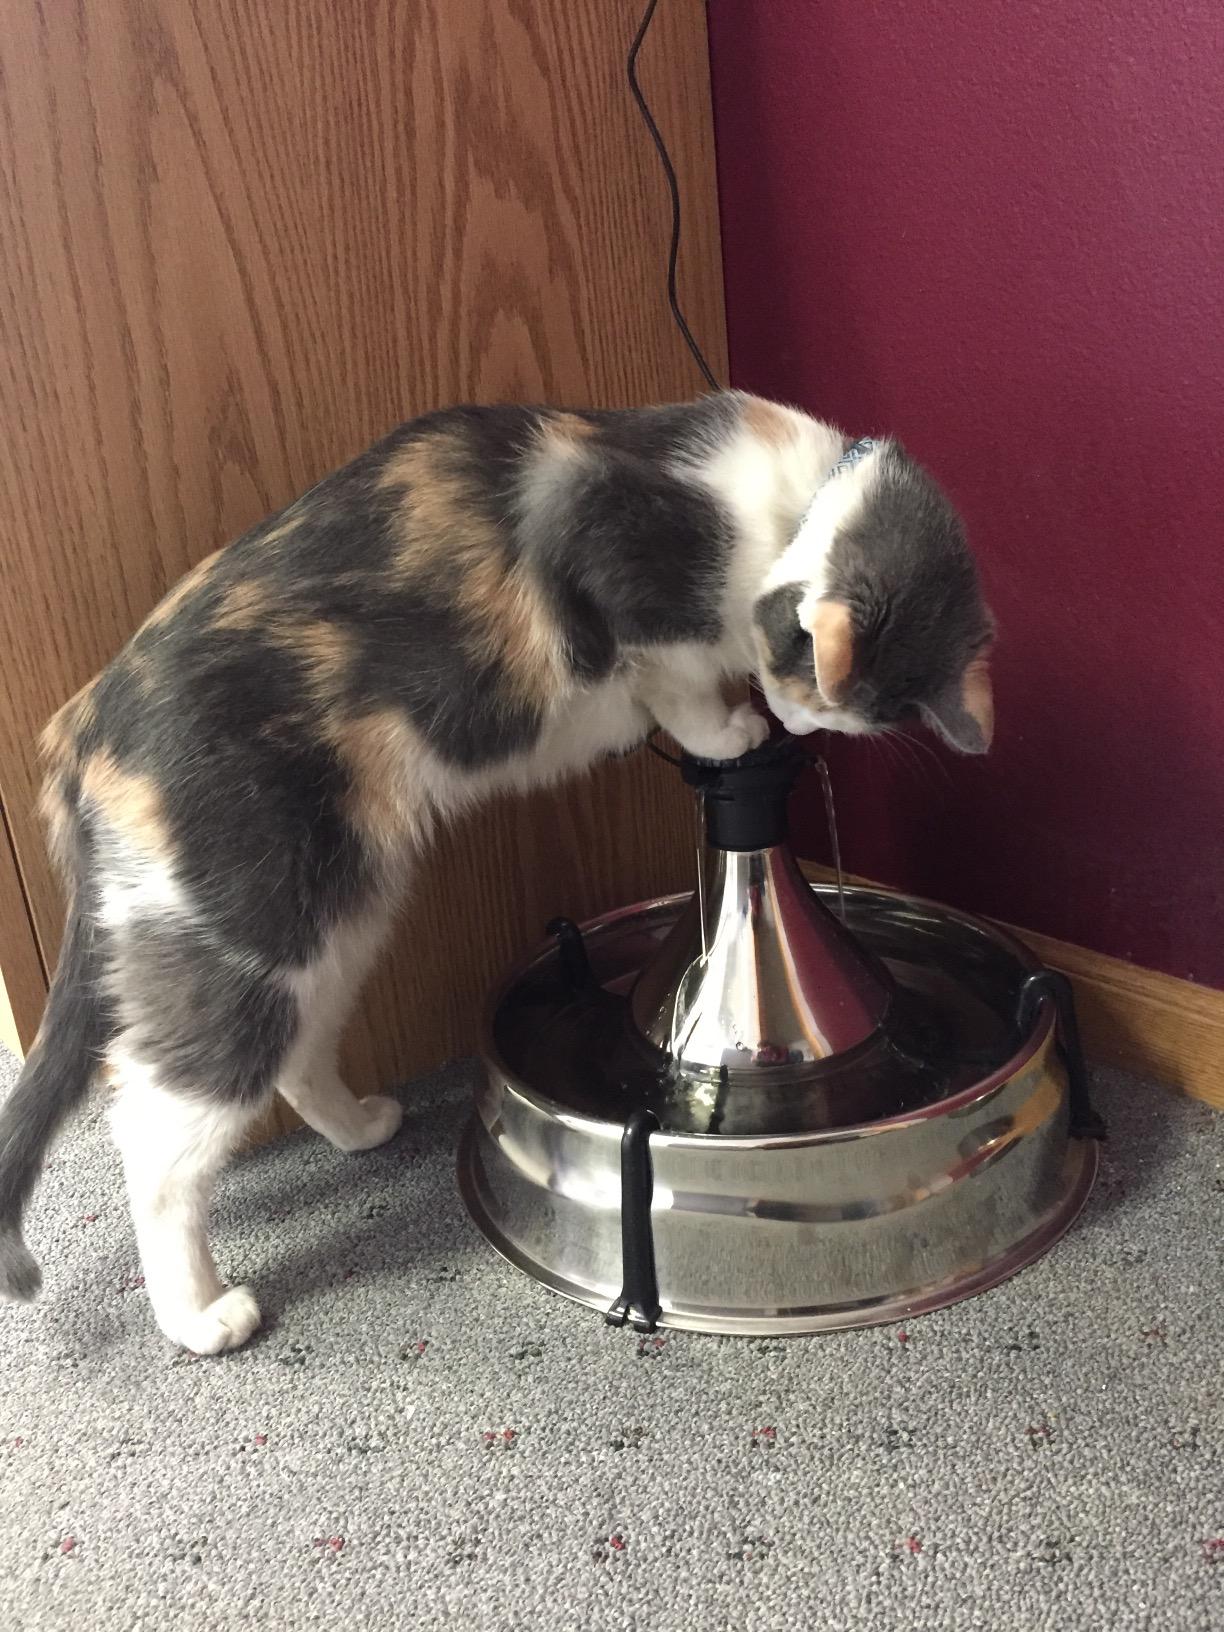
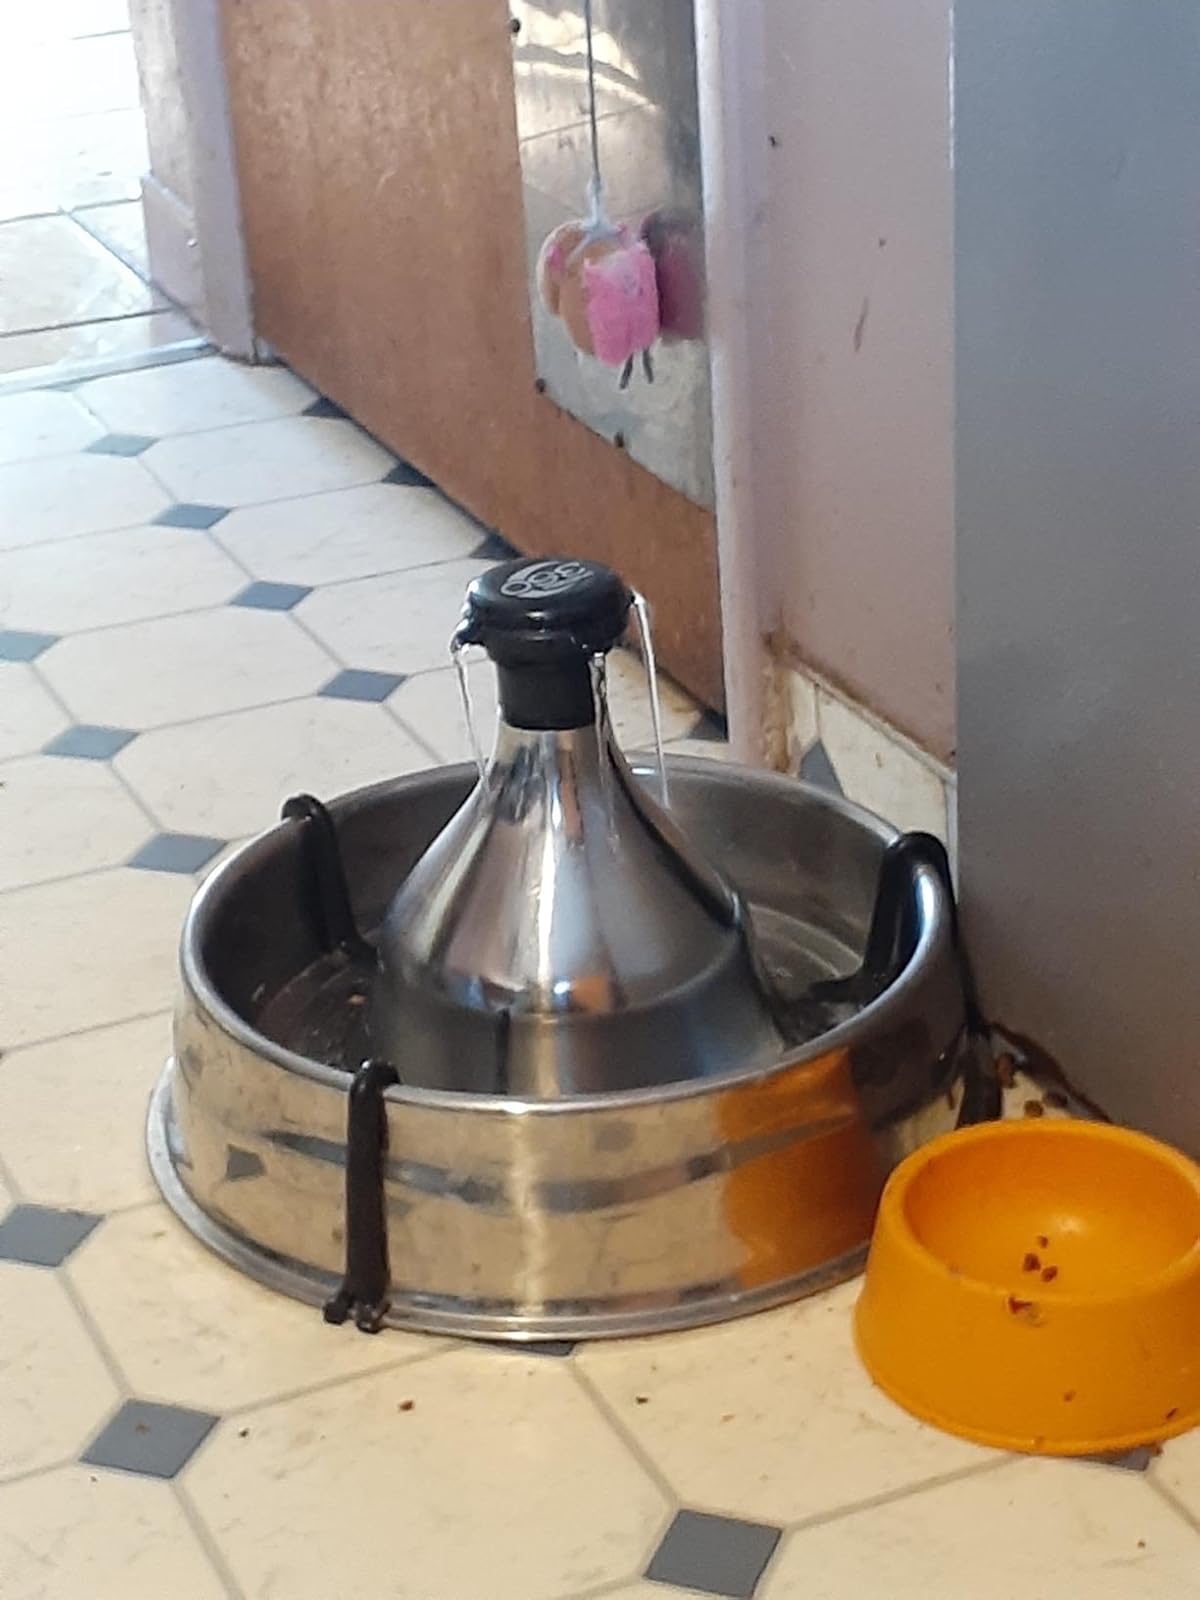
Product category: items_bowl
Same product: yes